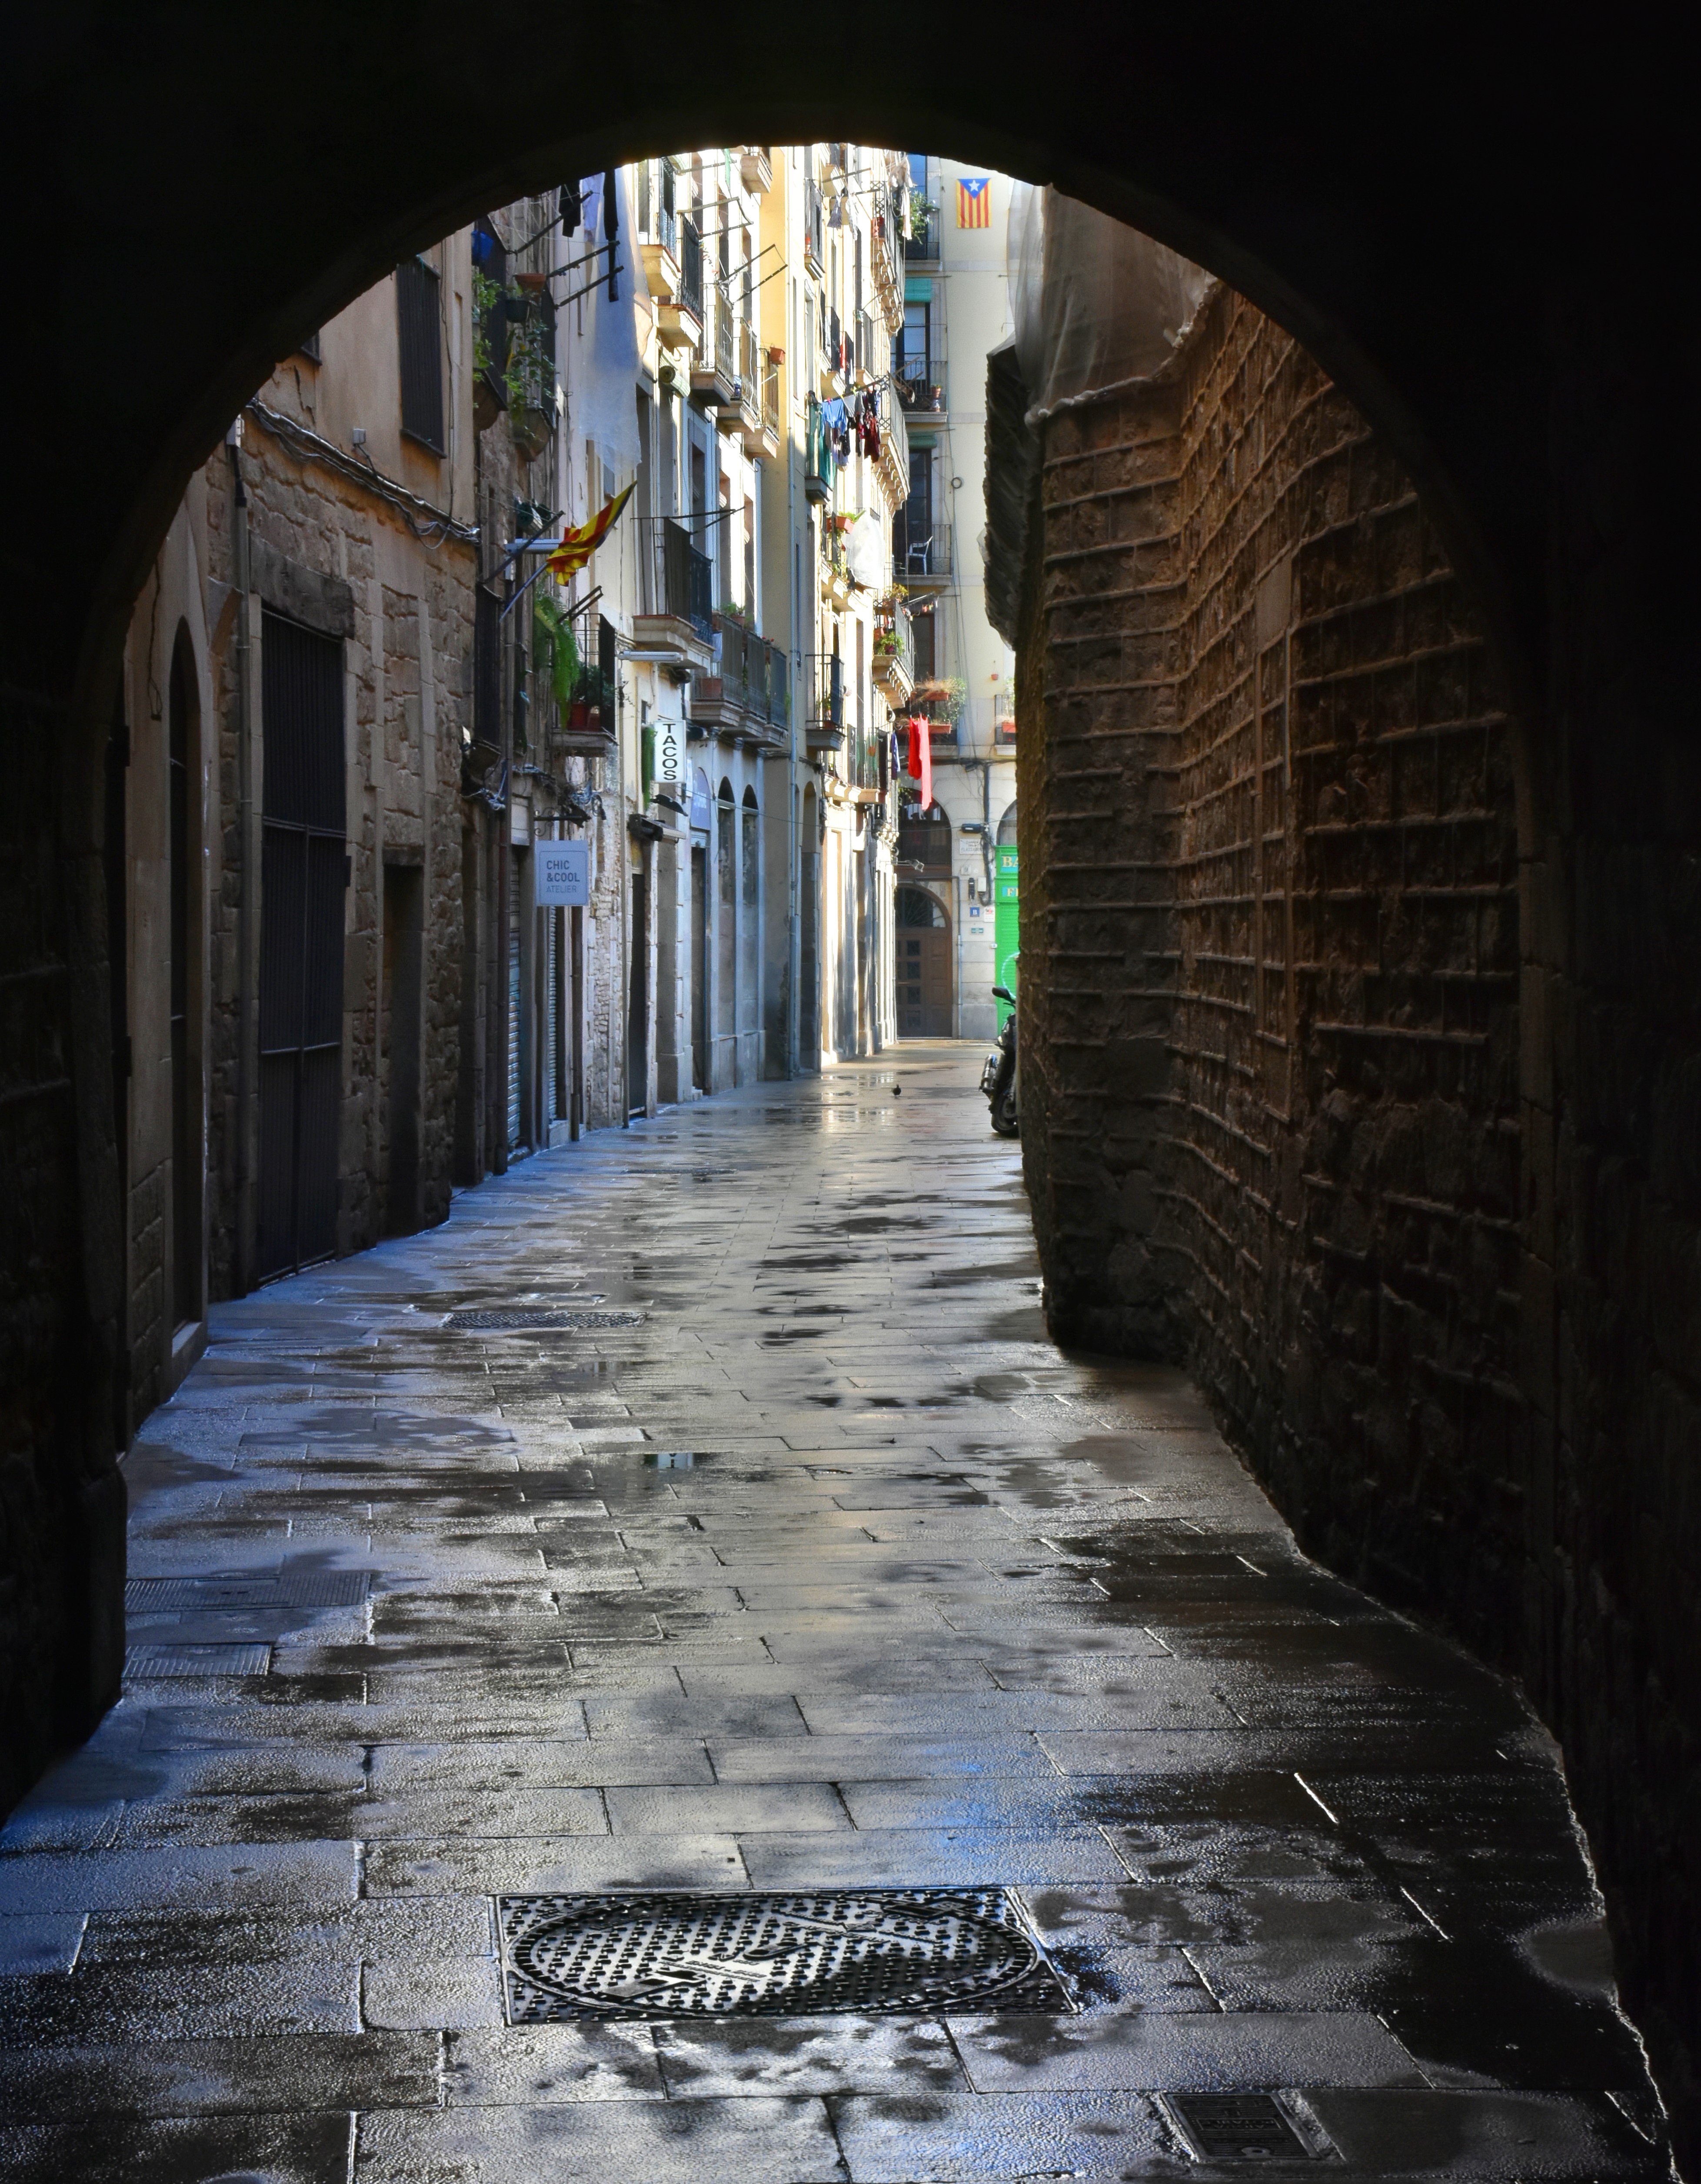
light, architecture, road, street, night, wet, old, alley, city, atmosphere, arch, color, brown, glow, darkness, lane, barcelona, goal, streetscape, waterway, old town, spain, infrastructure, passage, input, historically, atmospheric, urban area